Pablo Yagüe

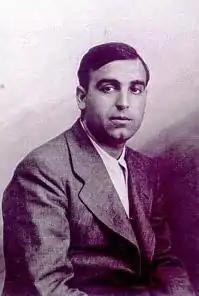

Pablo Yagüe Estebaranz ( – 19 May 1943) was a Spanish trade union leader and communist politician. During the Spanish Civil War (1936–39) he was briefly in charge of Supplies for the Madrid Defense Council, before being shot and badly wounded at an Anarchist roadblock. After the war he lived in hiding in Spain for some time, then was arrested, tried and executed.